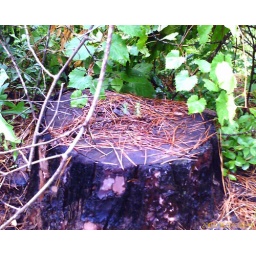
Look closely at the stump, and you will see two baby pine trees growing in the middle of it.